Gulf Stream

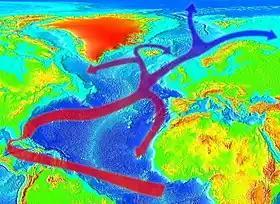
Evolution of the Gulf Stream to the west of Ireland continuing as the North Atlantic Current

European discovery of the Gulf Stream dates to the 1512 expedition of Juan Ponce de León, after which it became widely used by Spanish ships sailing from the Caribbean to Spain. A summary of Ponce de León's voyage log on April 22, 1513, noted, "A current such that, although they had great wind, they could not proceed forwards, but backwards and it seems that they were proceeding well; at the end, it was known that the current was more powerful than the wind."